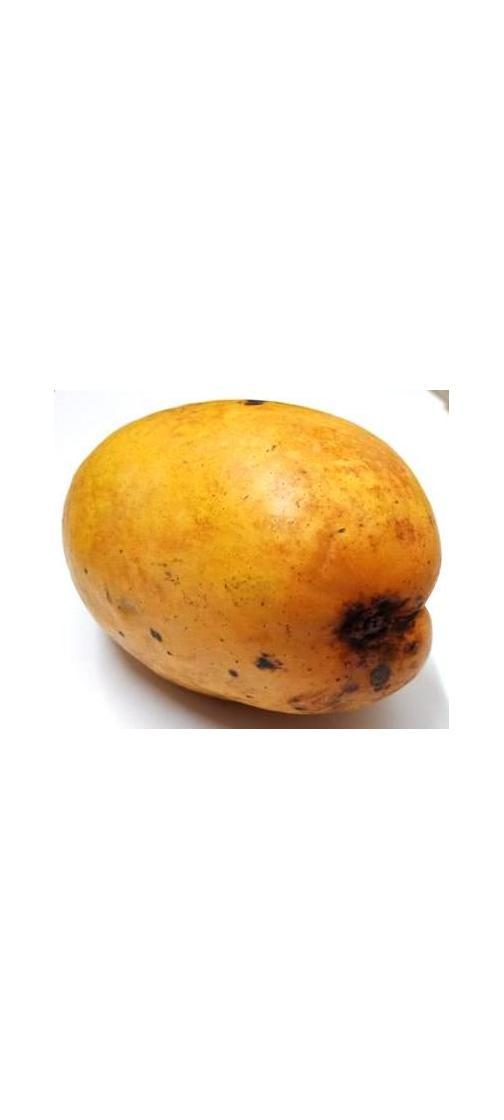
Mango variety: Bari-11